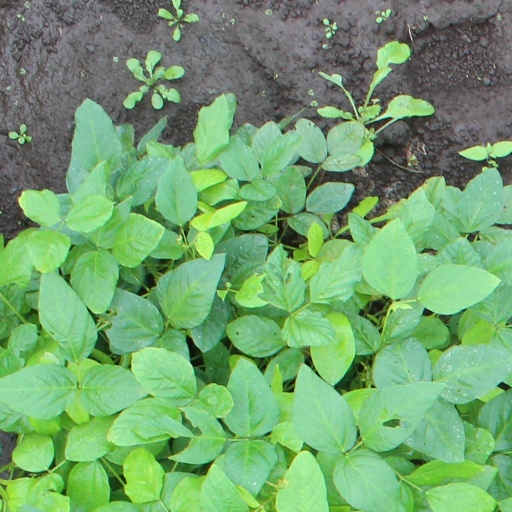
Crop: soybean